2015 UEFA Champions League final

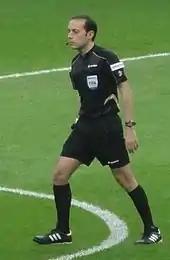
Cüneyt Çakır was the final's referee.

Barcelona qualified for the group stage as runners-up to Atlético in the previous season's La Liga. They were the top seeds in Group F, alongside – in order – Paris Saint-Germain (winners of the 2013–14 Ligue 1), Ajax (winners of the 2013–14 Eredivisie) and APOEL (winners of the 2013–14 Cypriot First Division).